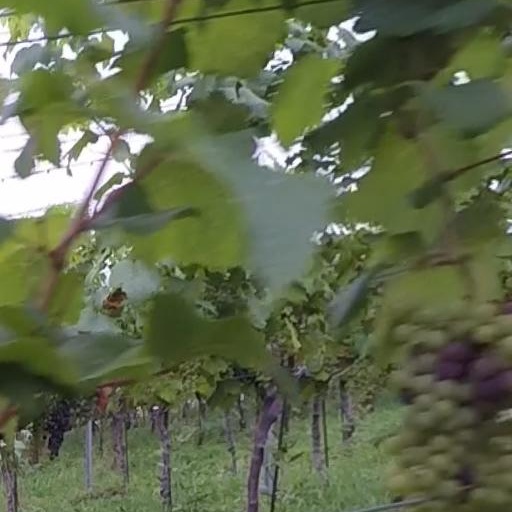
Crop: grape